Fouls and misconduct (association football)

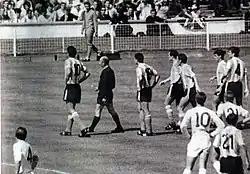
Antonio Rattín (left of referee) being sent off in the 1966 World Cup. The confusion inspired the adoption of yellow and red cards at the 1970 World Cup.

The practice of cautioning and sending off players who make serious breaches of the rules has been part of the Laws of the Game since 1881.